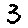
Label: 3